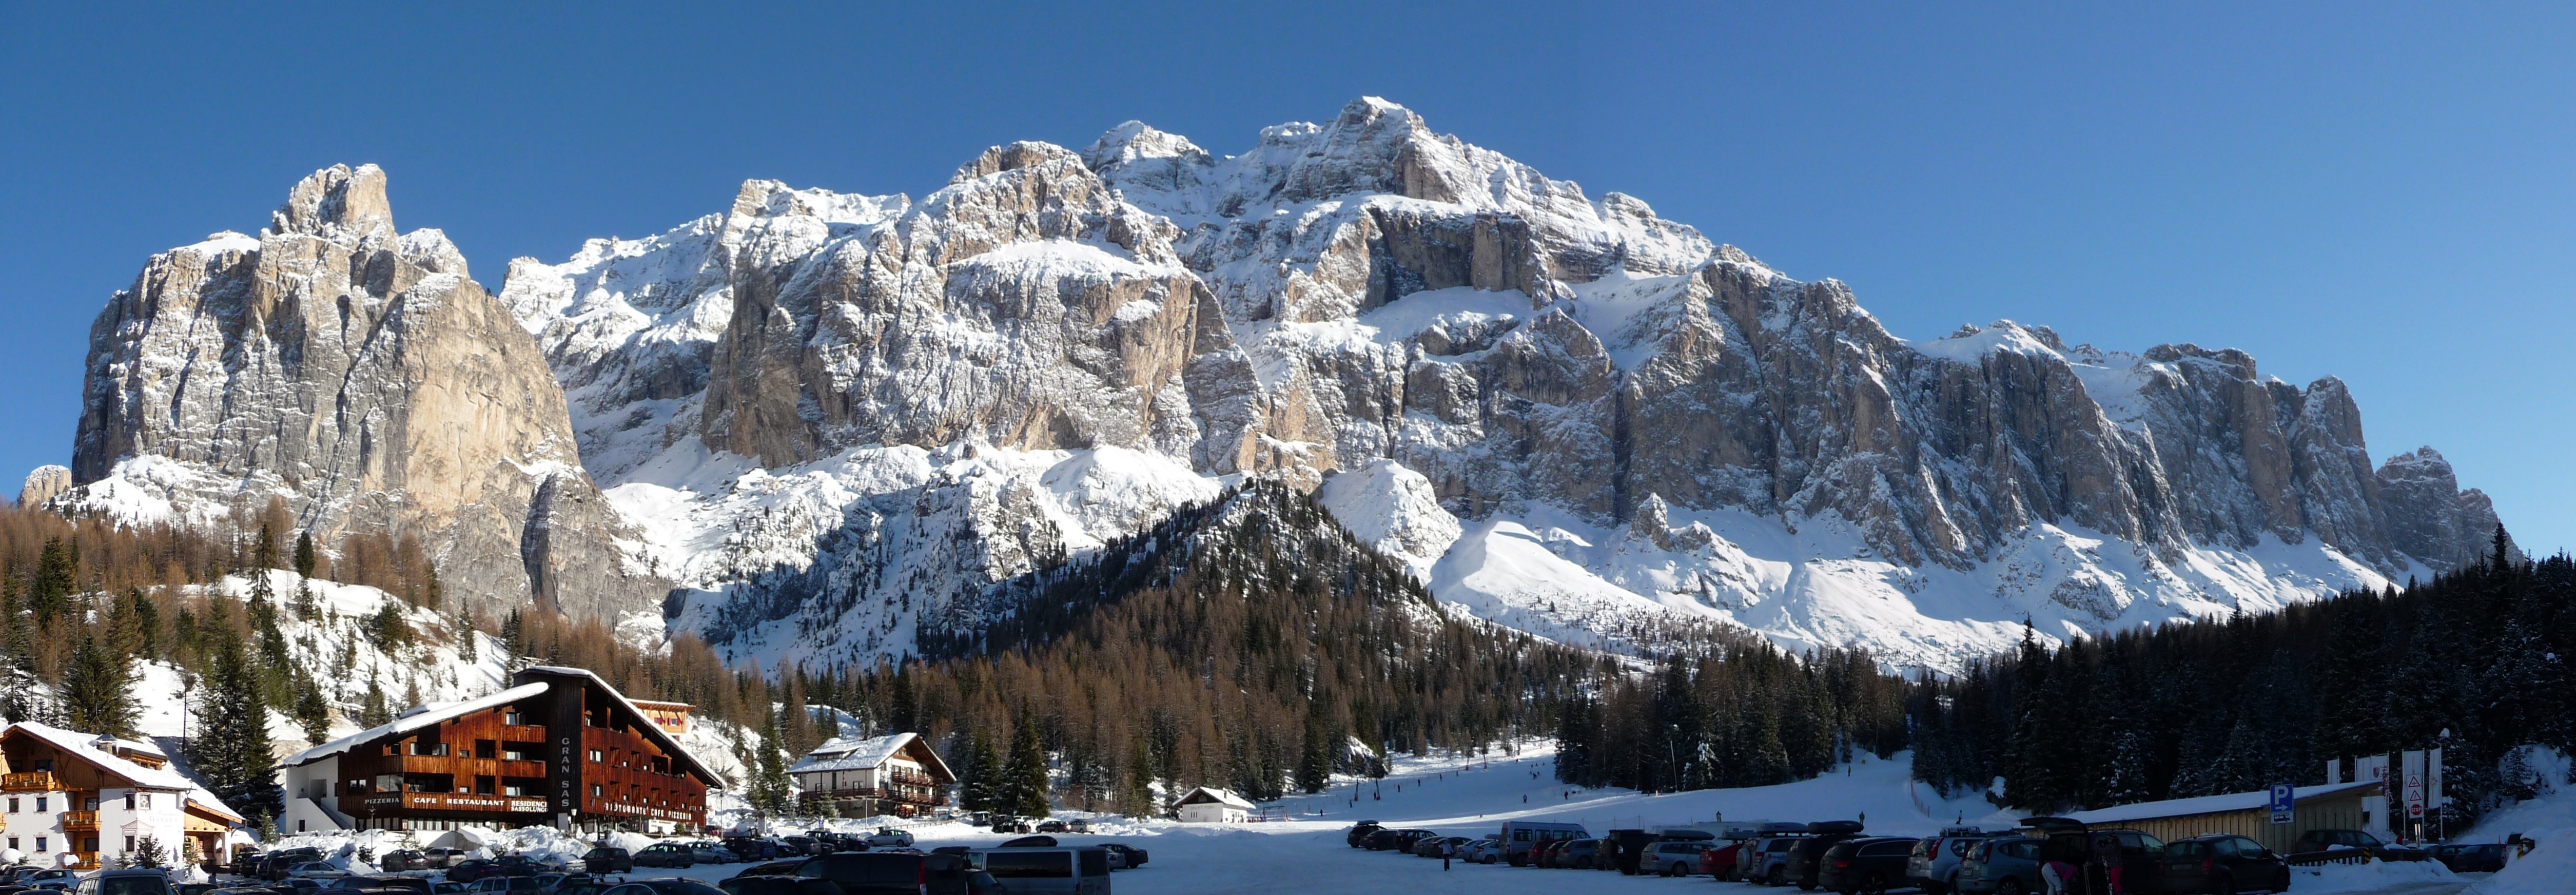
tree, mountain, snow, winter, sky, mountain range, panorama, alpine, terrain, national park, massif, mountains, alps, ski, tourist attraction, cirque, sella, freezing, mountain village, south tyrol, hill station, pine family, mountainous landforms, glacial landform, mount scenery